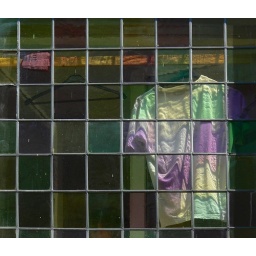
P1020384-b The white T-shirt is hanging in a room (not in a jail) with a window of different coloured glasses.